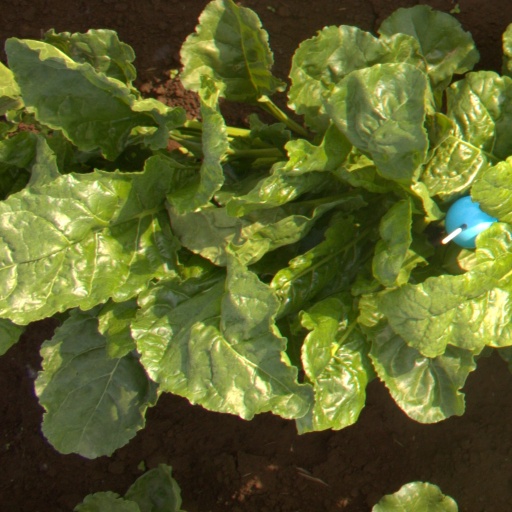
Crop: sugar beet